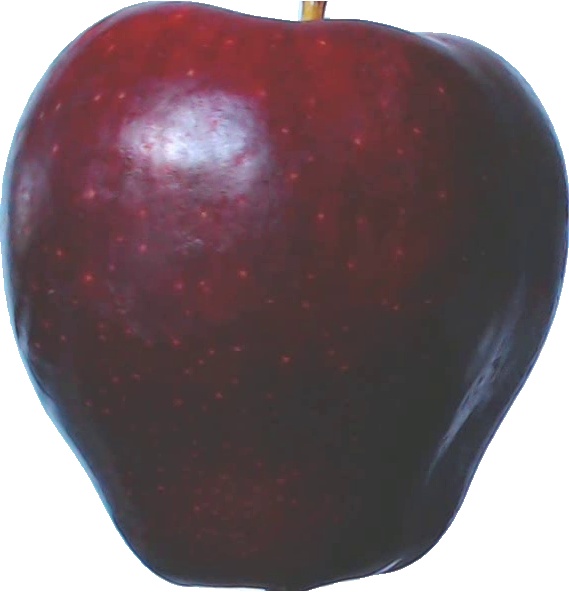
Label: apple_red_delicios_1